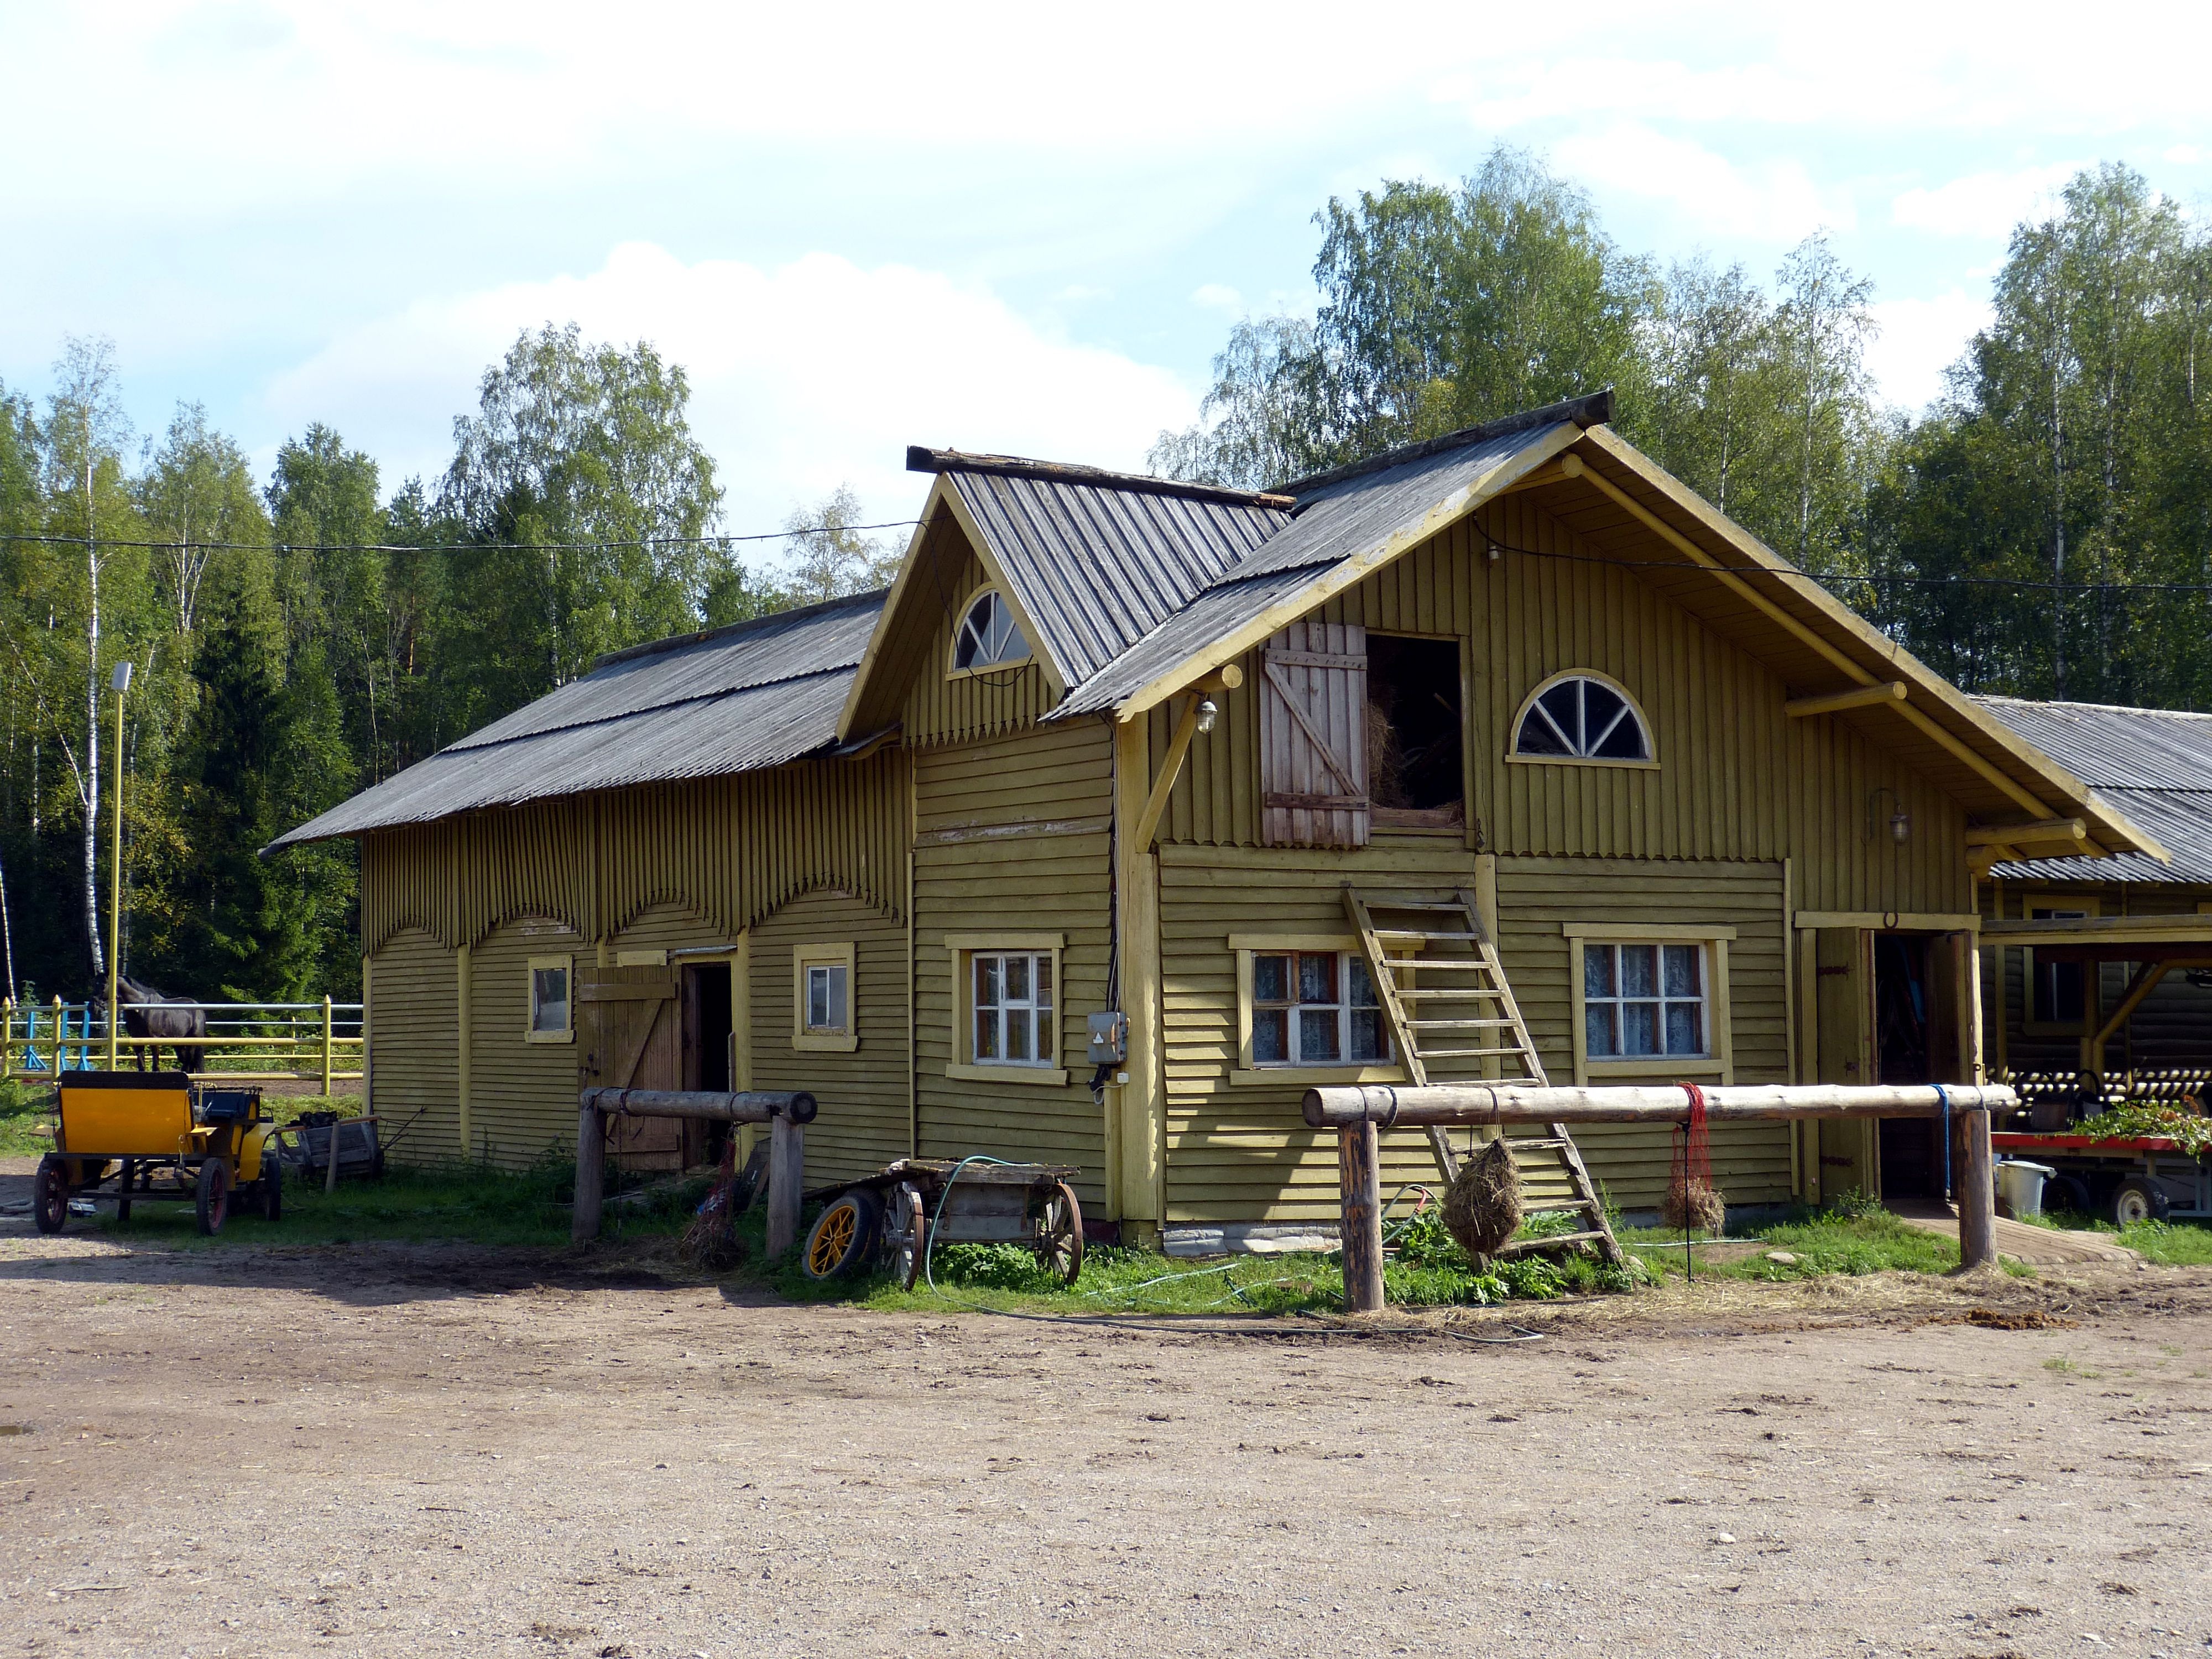
wood, farm, house, building, home, shed, hut, bar, village, shack, cottage, property, agriculture, farmhouse, head, estate, russia, log cabin, historically, coach, real estate, rural area